Tolé Madna

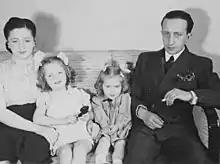
The Münzer family. Only Gisele (left) and Alfred (not pictured) would survive the war.

Tolé Madna was born on 5 December 1898 on the island of Java in the Dutch East Indies. He and his family immigrated to The Hague in The Netherlands in 1916. Later, when his family returned to the Indies, Tolé decided to stay in The Hague and found work. In 1926, he married a Dutch woman, Johanna van der Roest, with whom he had three children. Tolé and Johanna later divorced.